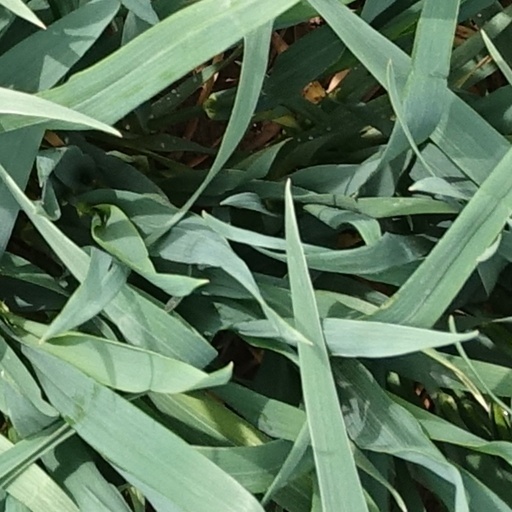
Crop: wheat